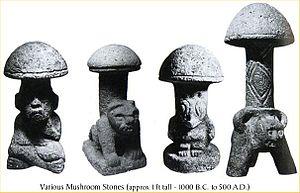
Les champignons hallucinogènes, champis, champignons magiques, ou encore magic mushroom, sont des champignons possédant des propriétés hallucinogènes et enthéogènes dues à diverses molécules en fonction de leur espèce. Leur mode d'administration majoritaire est la voie orale, une petite minorité se fumant.